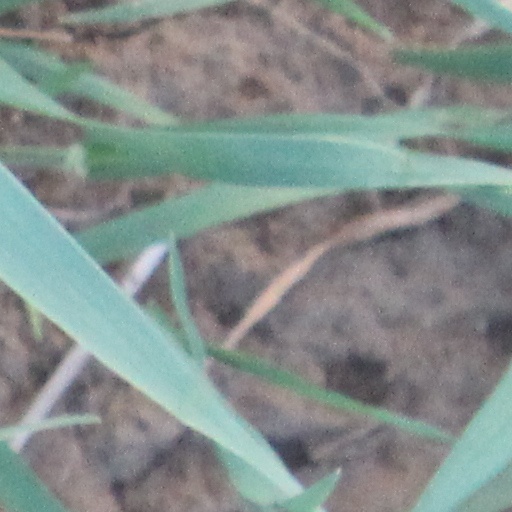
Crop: wheat